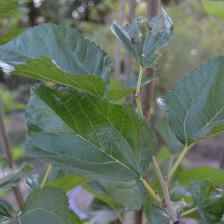
Variety: ChiangMaiBuriram60